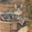
Label: cat